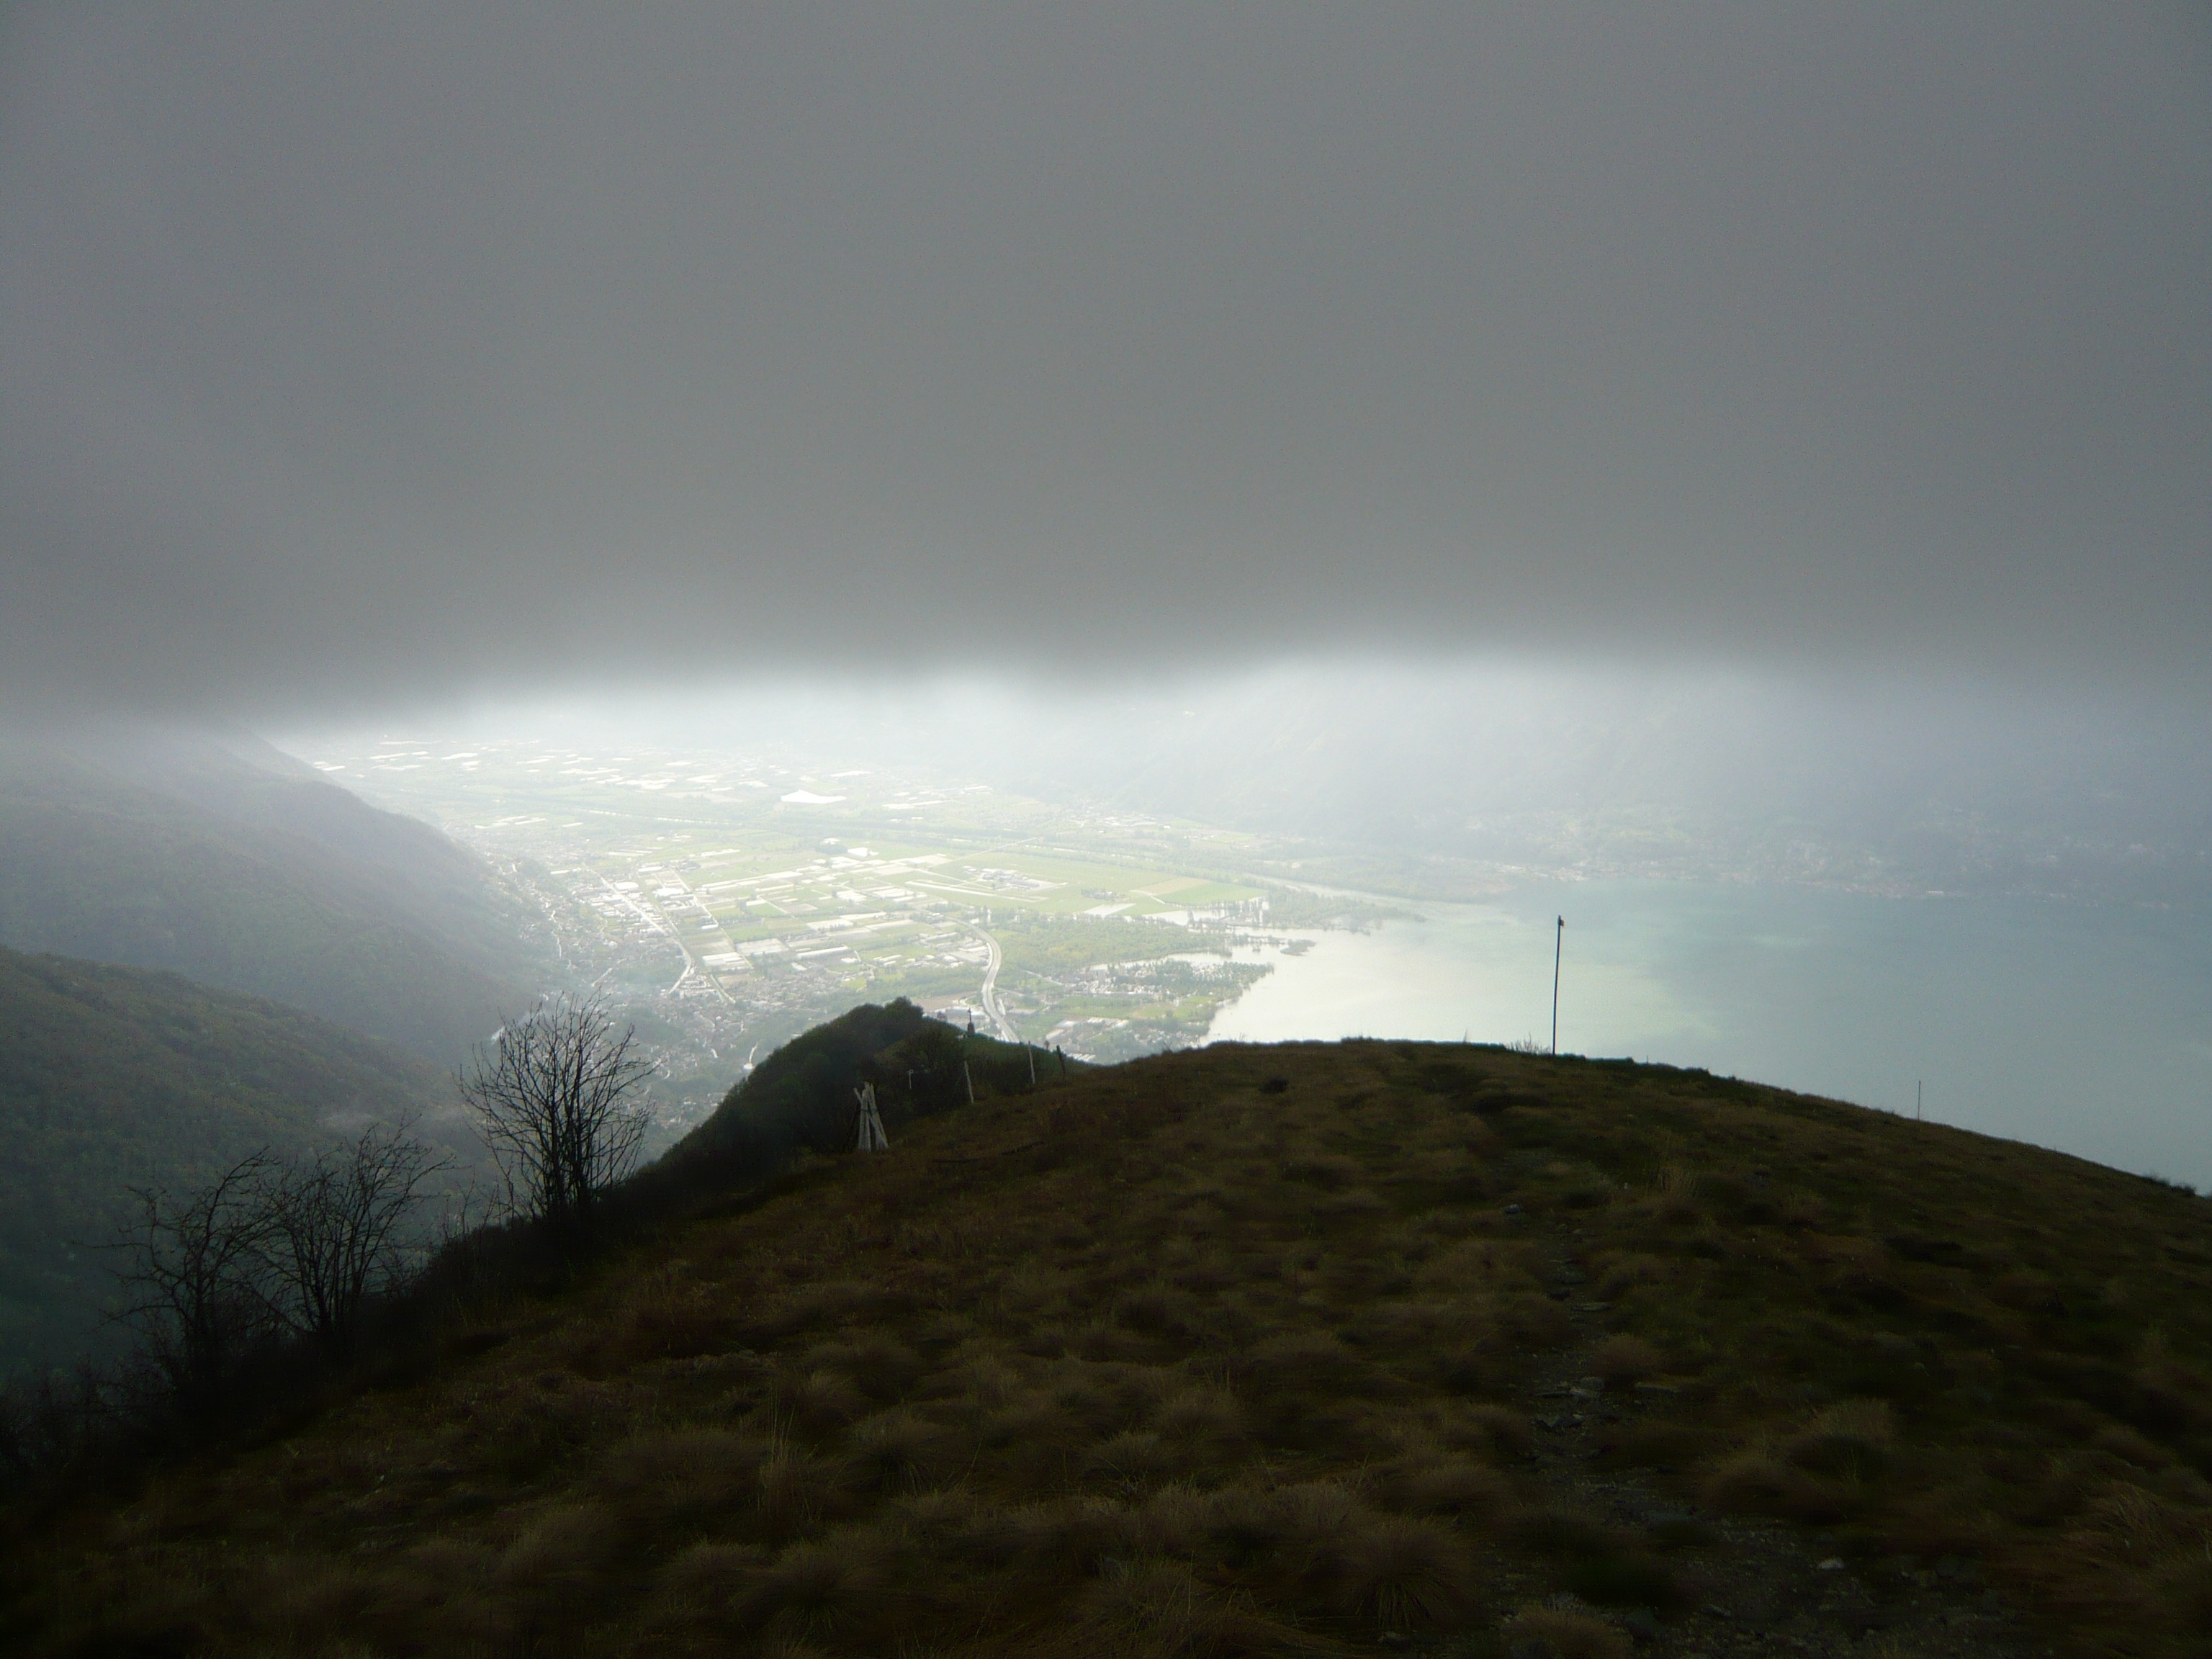
sea, nature, horizon, mountain, snow, cloud, sky, fog, mist, sunlight, morning, hill, dawn, mountain range, weather, ridge, summit, clouds, plateau, fell, landform, meteorological phenomenon, atmospheric phenomenon, atmosphere of earth, mountainous landforms